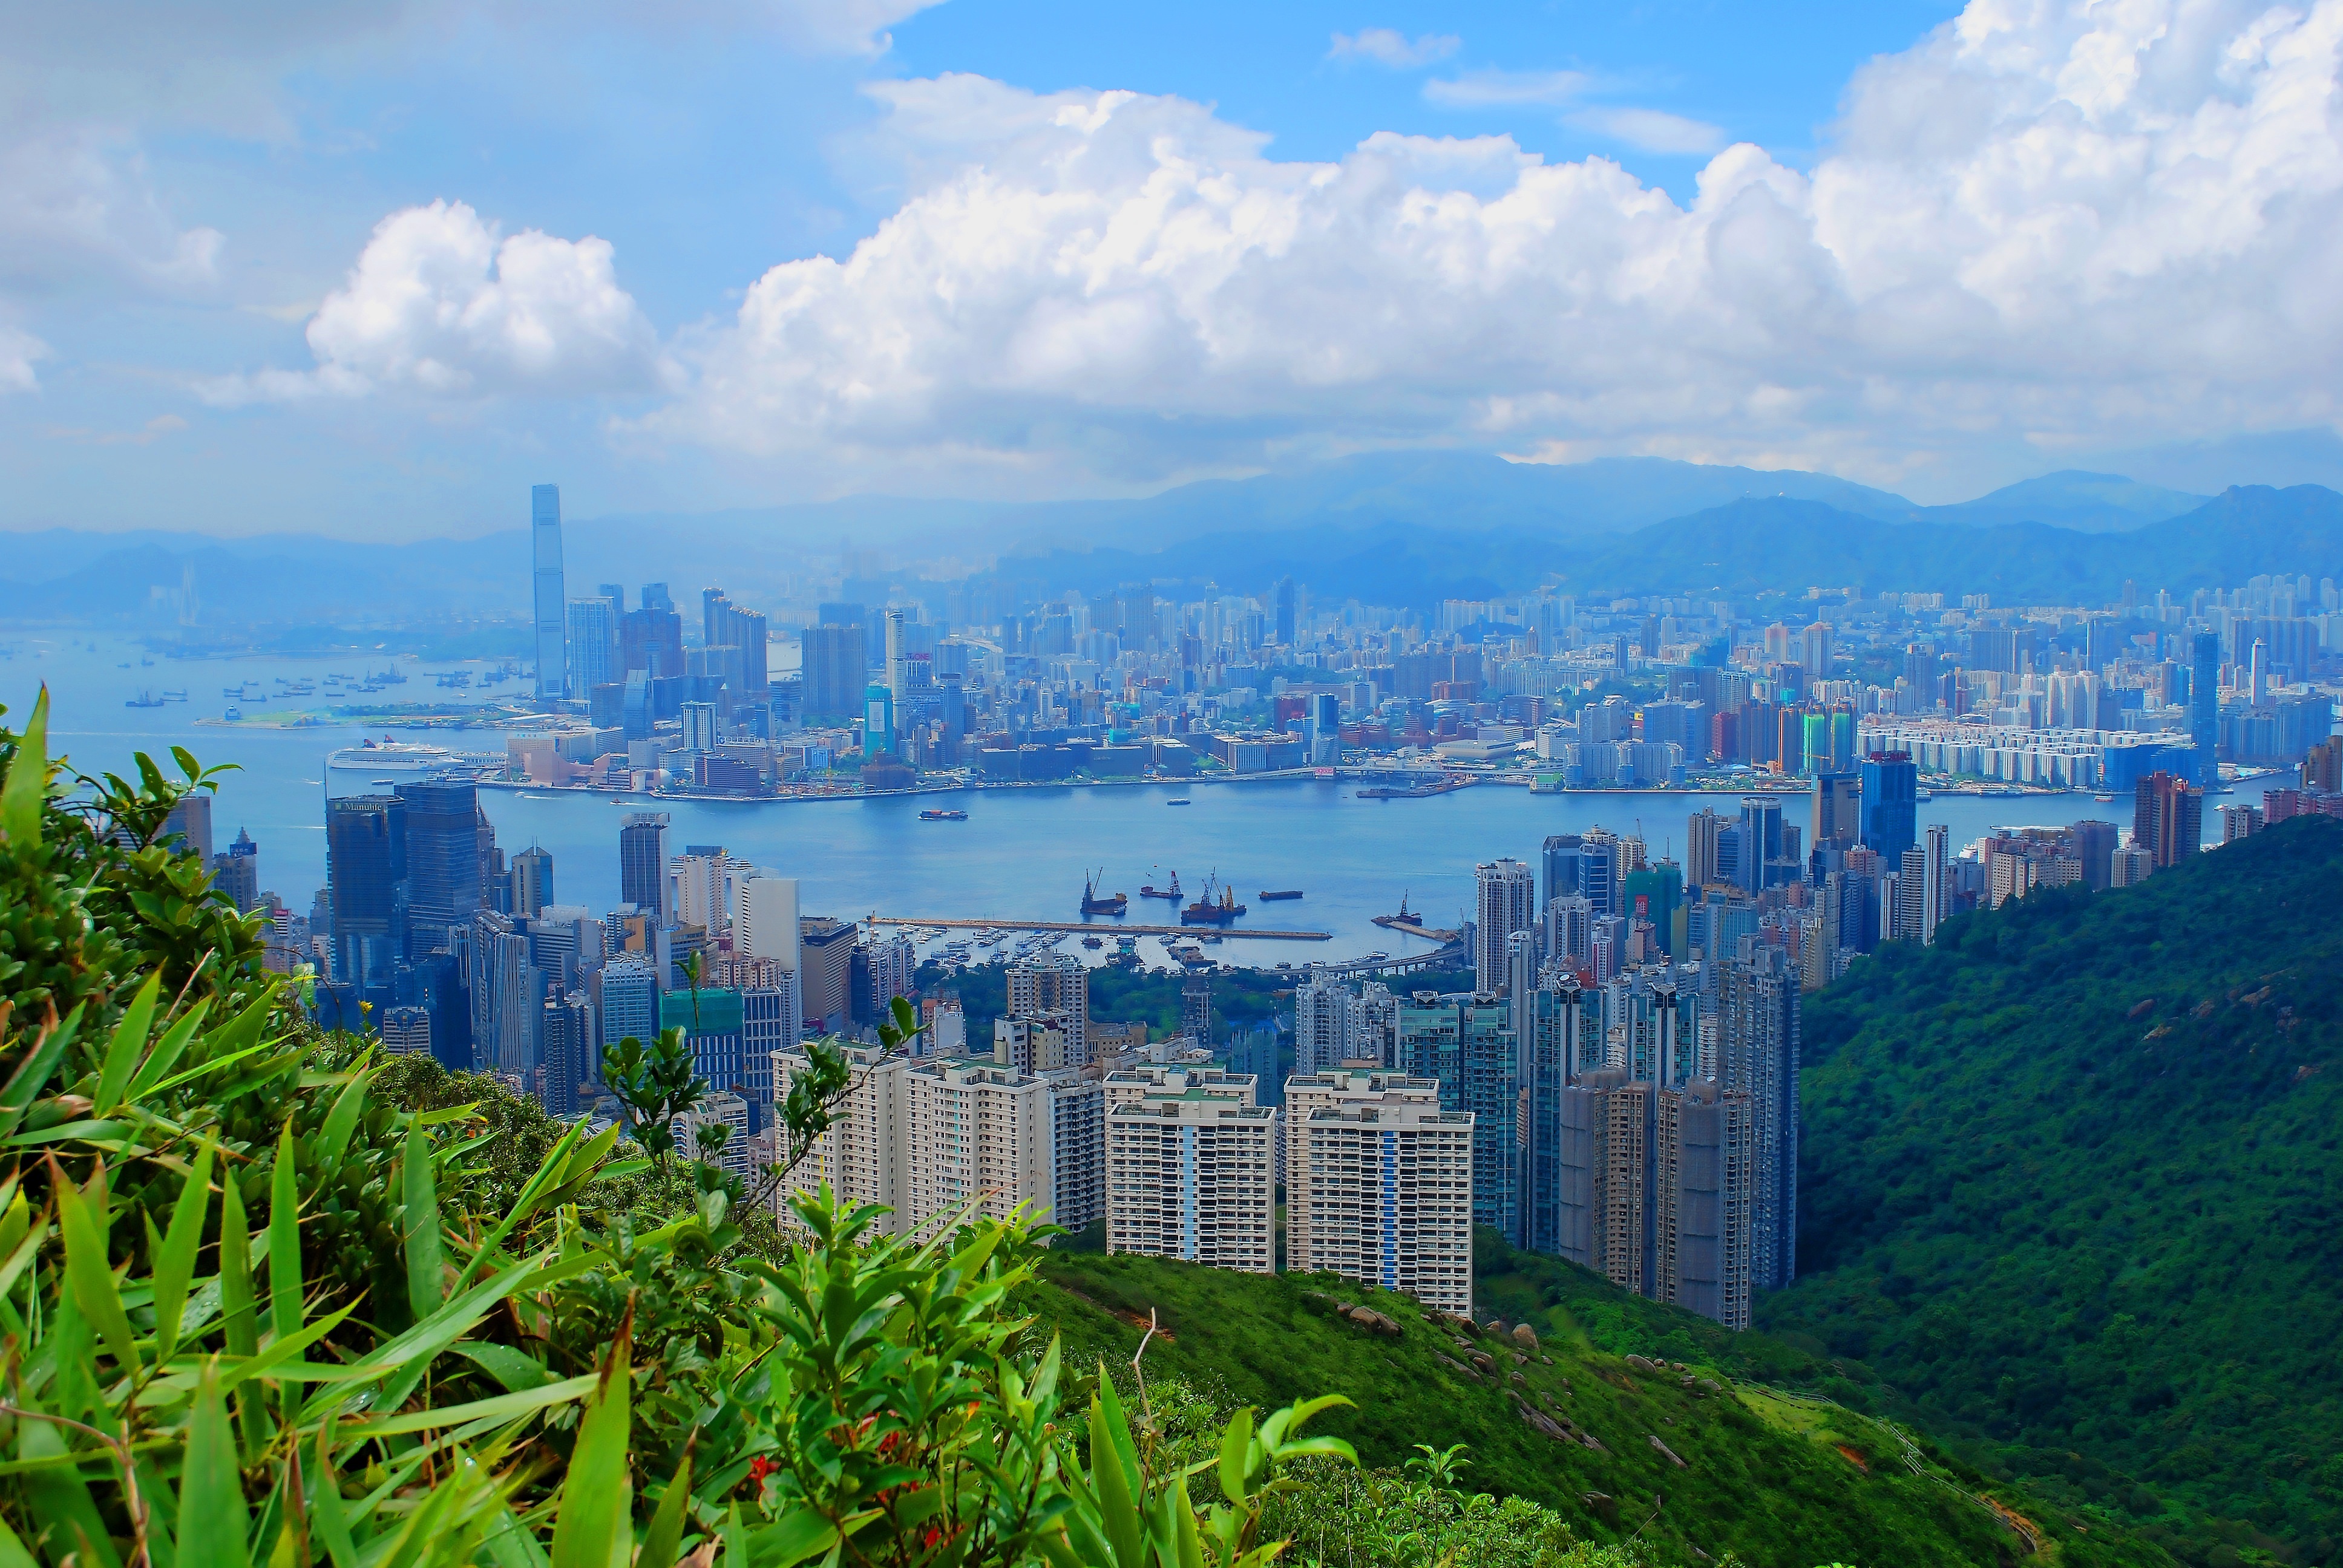
landscape, coast, water, horizon, mountain, architecture, sky, skyline, hill, town, city, skyscraper, urban, cityscape, panorama, asia, landmark, harbor, harbour, hong kong, clouds, buildings, hongkong, hong, kong, metropolis, hong kong skyline, residential area, geographical feature, human settlement